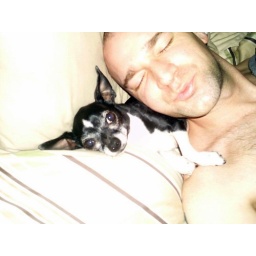
My weirdo dog Little Man, who likes to be used as a pillow in the morning.